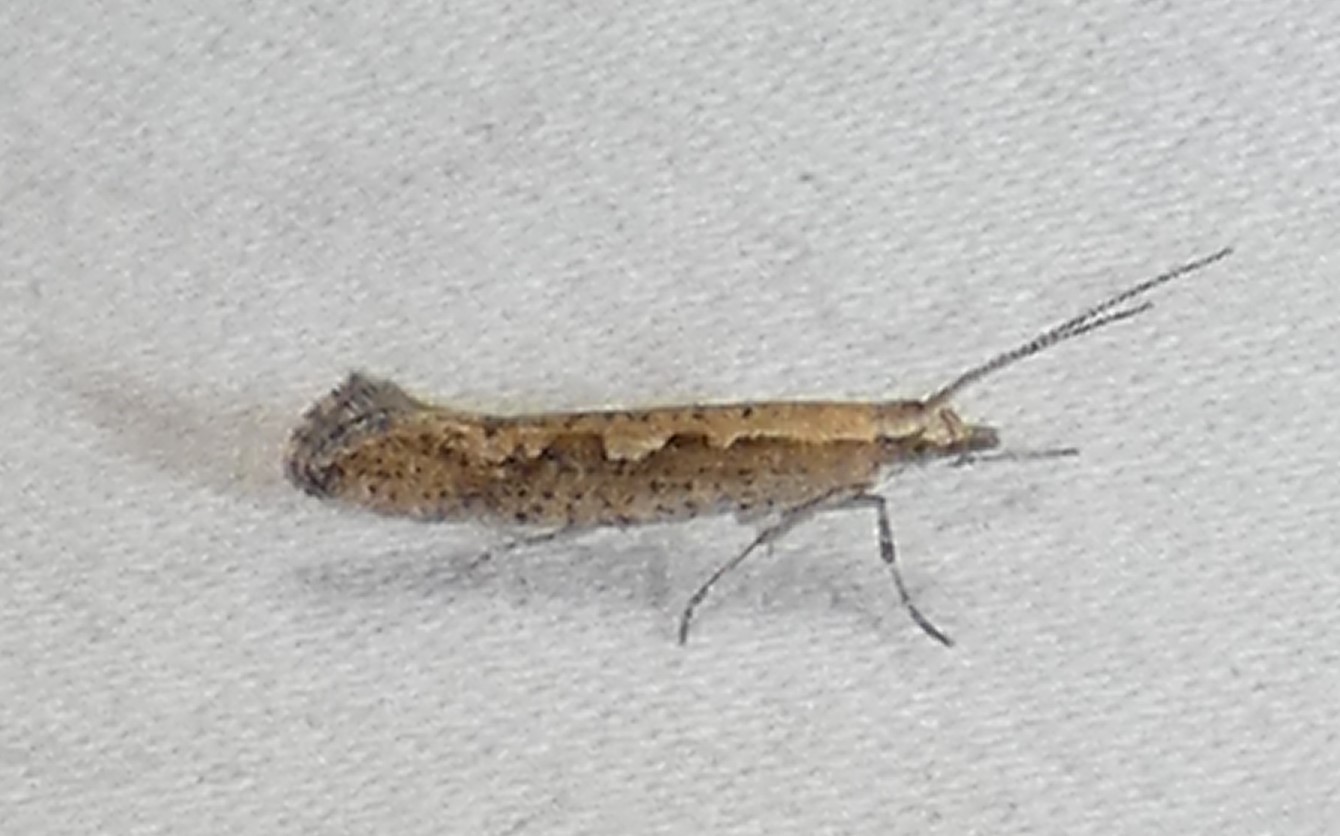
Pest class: diamondback_moth